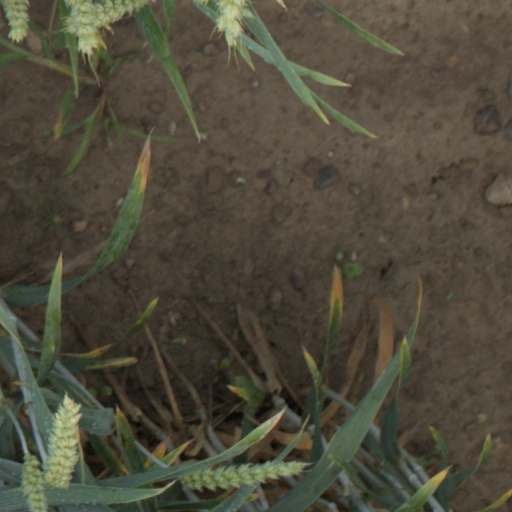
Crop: wheat